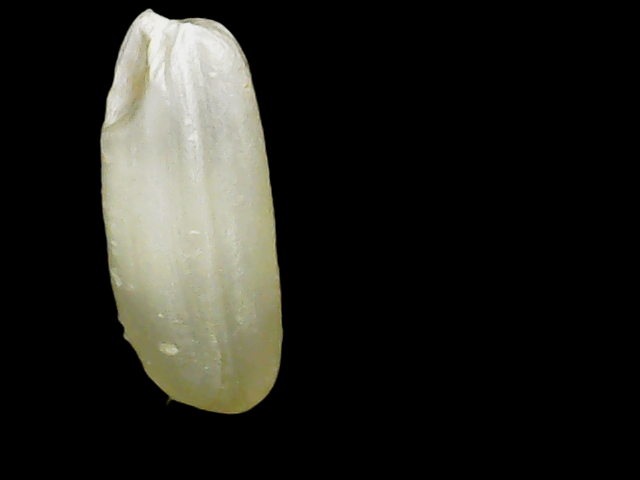
Rice variety: Binadhan23